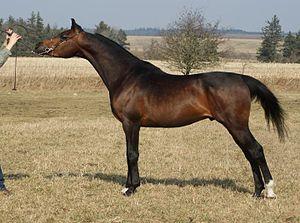
Le poney des Amériques est une race de poneys de selle développée dans l'État de l'Iowa, aux États-Unis. Portant toujours une robe tachetée, il rappelle l'Appaloosa en plus petit. Il est créé à partir de ce dernier, et de croisements entre chevaux arabes et poneys Shetland. Fondé en 1954, le registre d'élevage inscrit 12 500 poneys en l'espace de 15 ans.
L’Arabe polonais est la variété de la race de chevaux Arabe présente en Pologne. Les chevaux arabes sont introduits sur ce territoire via des prises de guerre à partir du XVIᵉ siècle. Il faut attendre le XIXᵉ siècle pour qu'un élevage organisé en race pure soit mis en place. L'Arabe polonais est décimé durant les deux guerres mondiales, conduisant à la perte des registres généalogiques et de la grande majorité du cheptel. Le stud-book et la société d'élevage dédiés sont créés en 1926 par le Dʳ Edward Skorkowski. L'élevage reprend dans les années 1940 et 1950, à partir d'un petit groupe de reproducteurs survivants.
La liste de races chevalines, incluant les poneys, s'est enrichie sous l'influence de la sélection naturelle et de l'élevage sélectif de l'espèce equus ferus caballus, le cheval domestique, sous le contrôle humain. L'espèce du cheval s'est divisée en plusieurs centaines de races, réparties sur tous les continents. Le classement de ces races est établi par la Fédération équestre internationale, qui en distingue trois grands types : le cheval de selle destiné à être monté, le cheval de trait destiné à la traction animale, et le poney, arbitrairement défini comme un cheval mesurant moins d'1,48 m de haut, notion controversée. D'autres distinctions peuvent être opérées, notamment entre les races de travail, de couleur, de sport, et d'allures.